Saud of Saudi Arabia

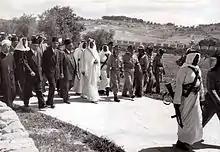
Kings Saud of Saudi Arabia and Hussein of Jordan visiting Jerusalem in 1953

Saud succeeded his father Abdulaziz as King on 9 November 1953 upon the latter's death. He ascended the throne in a political climate very different from the time when his father Abdulaziz established his Kingdom.